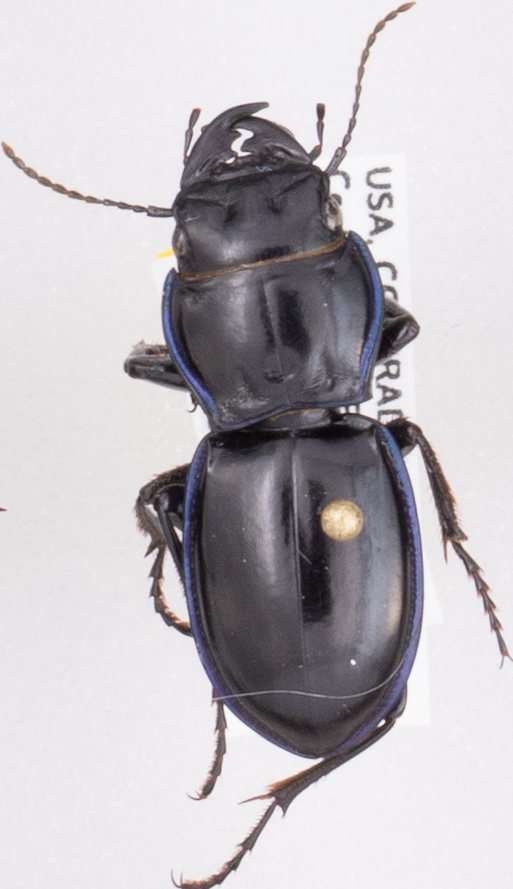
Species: Pasimachus elongatus
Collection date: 2020-09-02
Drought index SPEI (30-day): -1.77
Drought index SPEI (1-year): -0.9
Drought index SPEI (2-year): -0.2